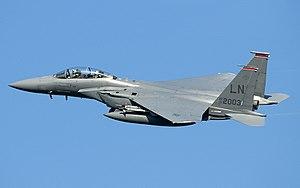
Digital Combat Simulator est un simulateur de vol de combat et de vol civil développé par Eagle Dynamics en association avec The Fighter Collection, paru en 2012.